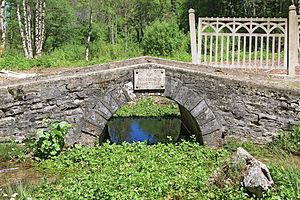
Le pont Lamarche à la source de la Seine
La Seine est un fleuve français, long de 774,76 kilomètres, qui coule dans le Bassin parisien et arrose notamment Troyes, Paris, Rouen et Le Havre. Sa source se situe à 446 m d'altitude à Source-Seine, en Côte-d'Or, sur le plateau de Langres. Son cours a une orientation générale du sud-est au nord-ouest. La Seine se jette dans la Manche entre Le Havre et Honfleur. Son bassin versant, d'une superficie de 79 000 km², englobe près de 30 % de la population du pays.